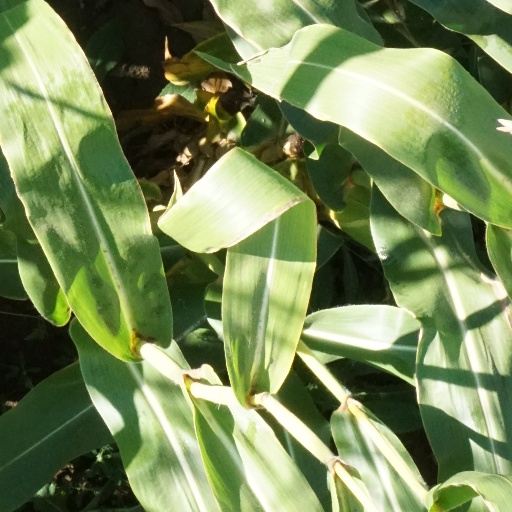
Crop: maize; corn